Mount Ida, Arkansas

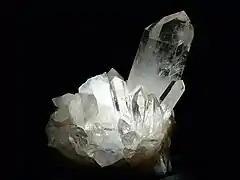
Arkansas quartz crystals

Mount Ida is located in central Montgomery County on the south bank of the South Fork of the Ouachita River. US Route 270 and Arkansas Highway 27 pass through the town. US 270 leads east to Hot Springs and northwest to Heavener, Oklahoma, while AR 27 leads northeast to Danville and southwest to Norman. Mount Ida, the mountain, is about southwest of the town along Route 27.